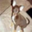
Label: dog